Anders Björck

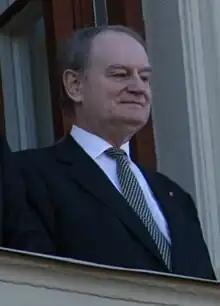
Björck in 2009

"Anders" Per-Arne Björck (born 19 September 1944) is a Swedish politician who was Minister for Defence from 1991 to 1994 and Governor of Uppsala County from 2003 to 2009.